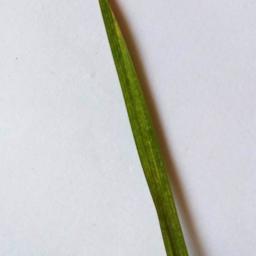
Label: Rice___Healthy